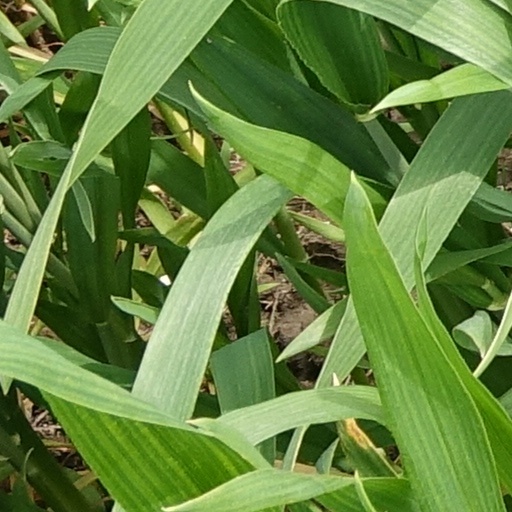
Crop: wheat